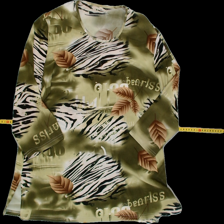
View: front
Type: Top
Category: Ladies
Brand: Not Applicable
Colors: Multicolor
Material: 100% polyester
Cut: C-collar, Regular
Size: XL
Season: All
Trend: No trend
Stains: Yes
Price range: <50
Recommended usage: Recycle